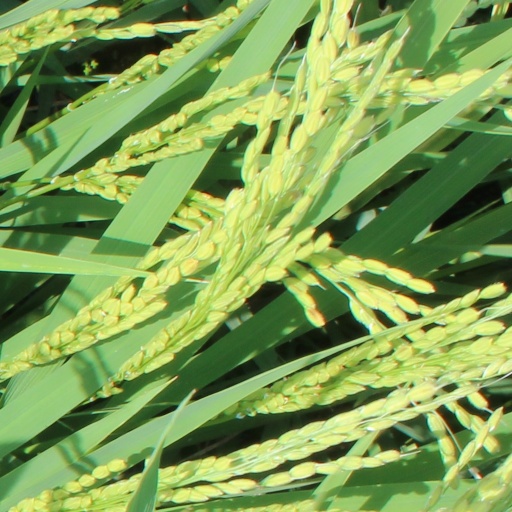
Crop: rice